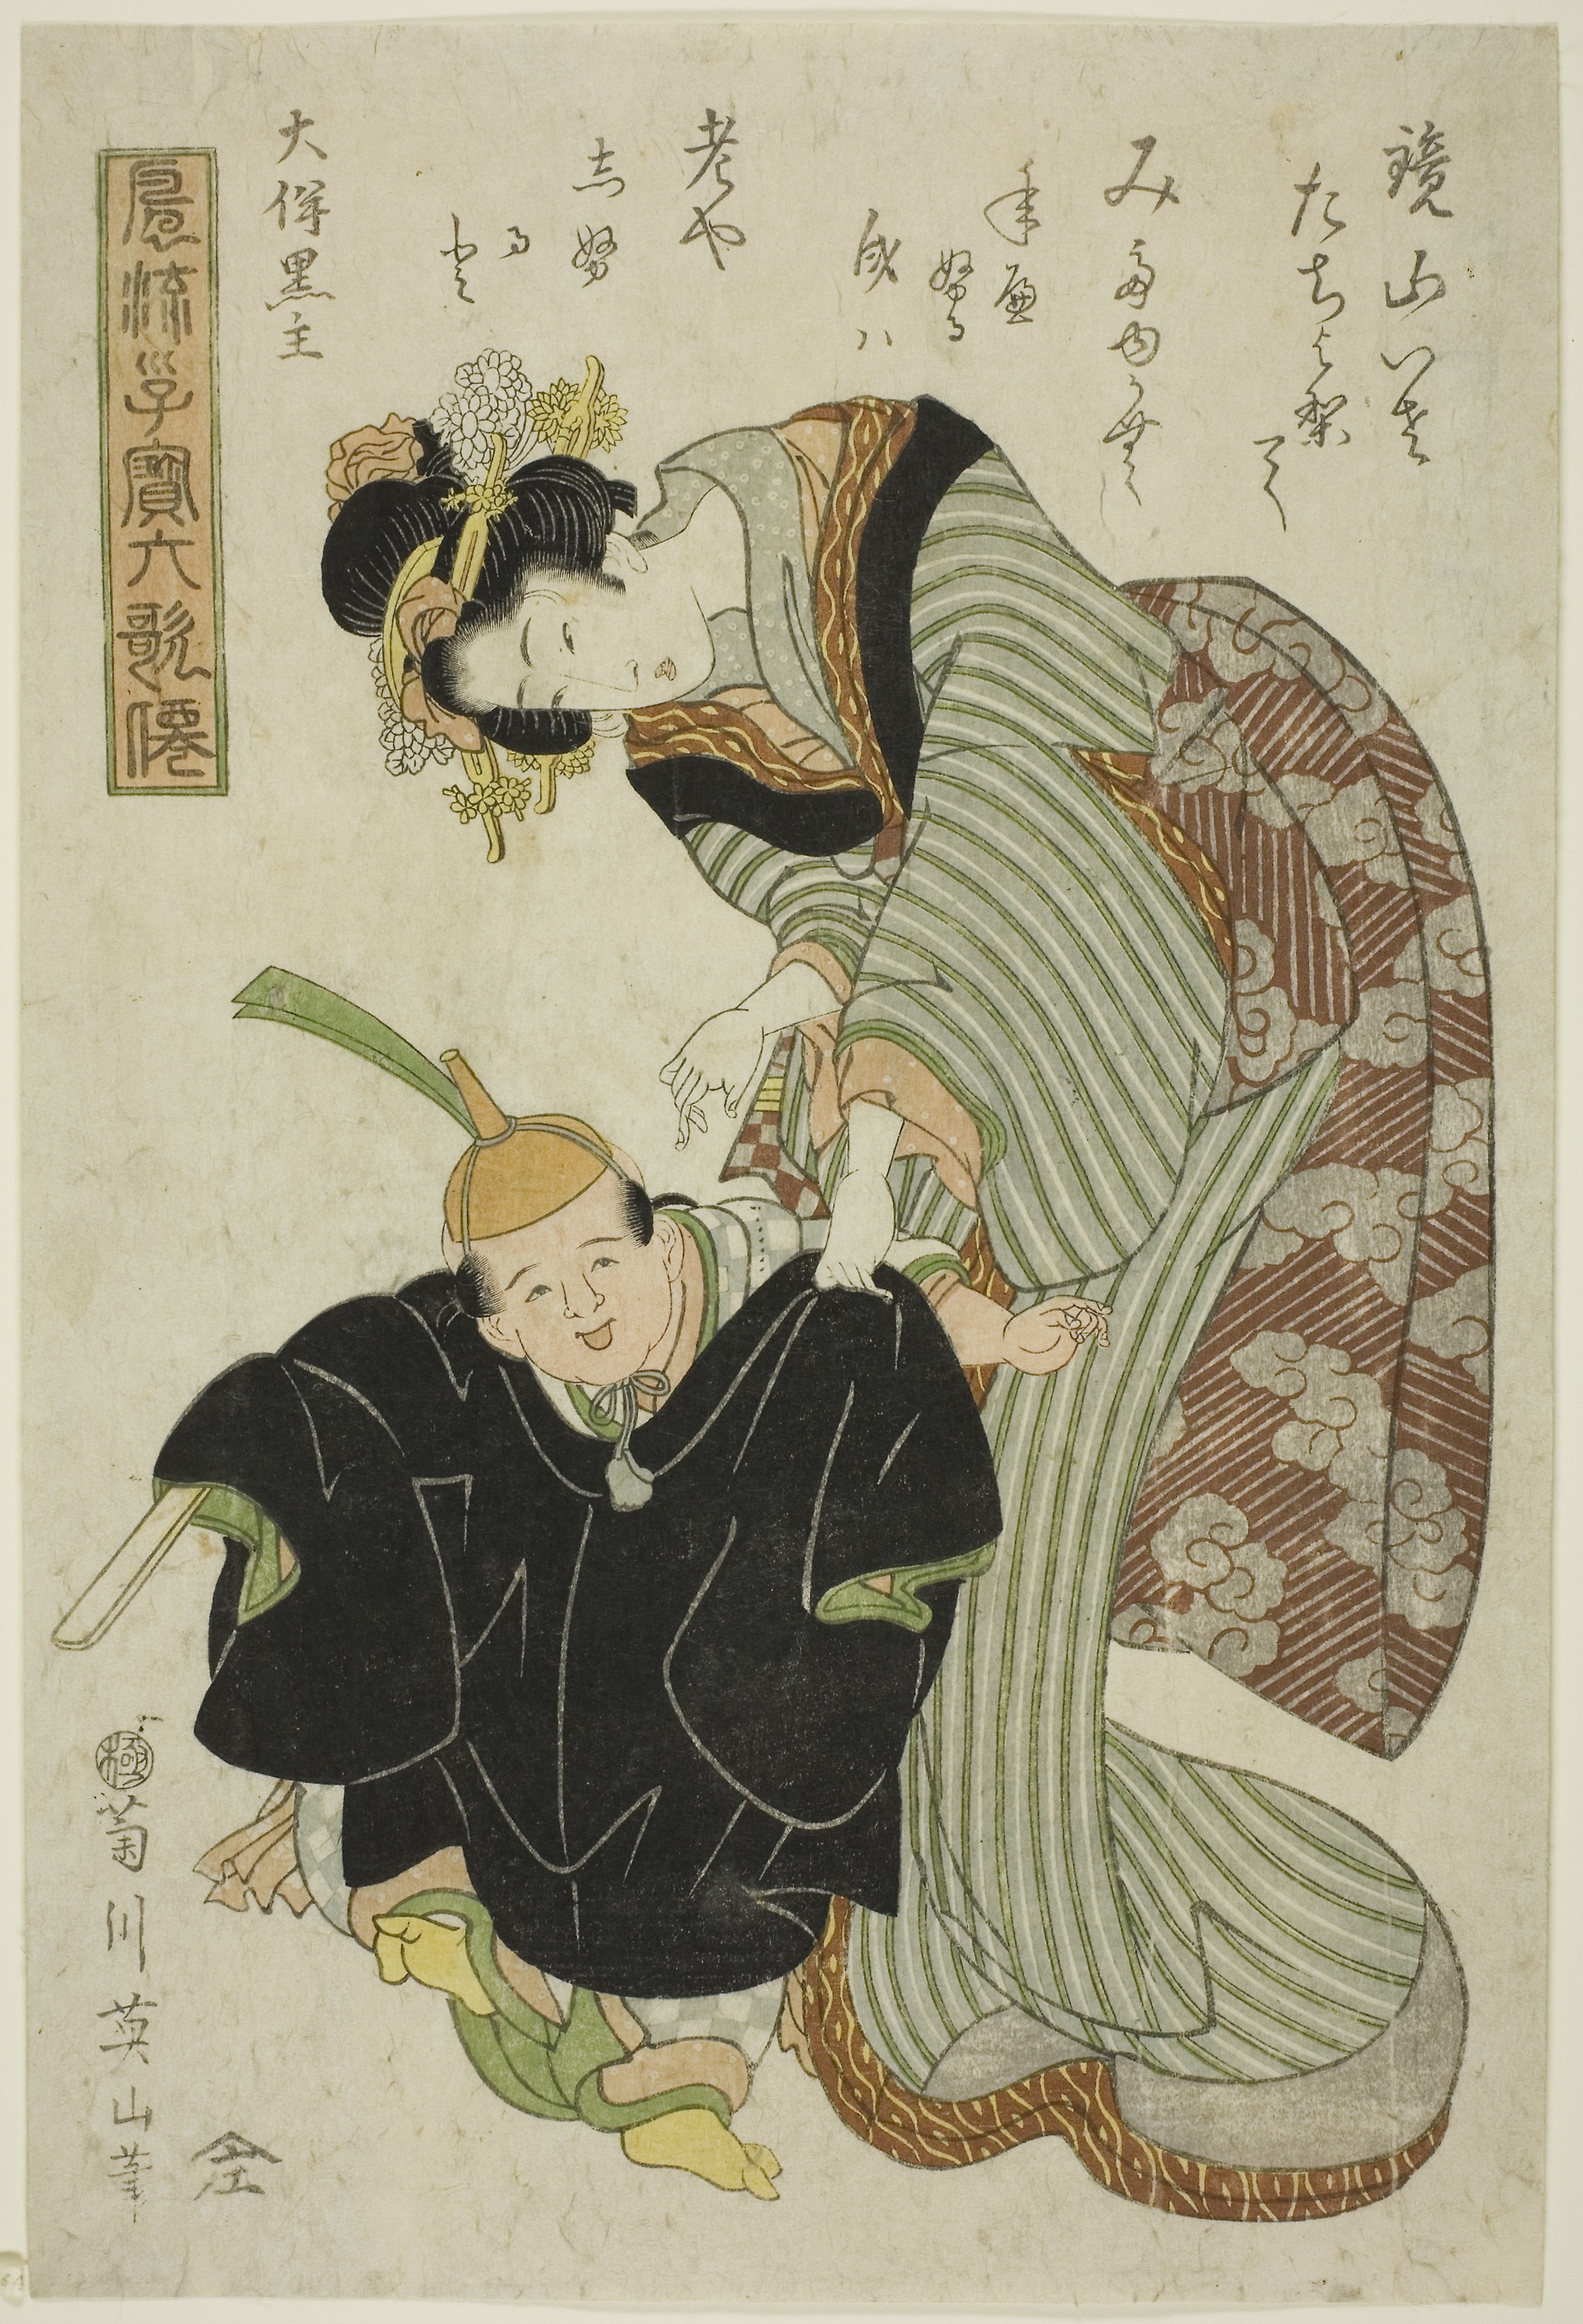
illustration, art, printmaking, painting